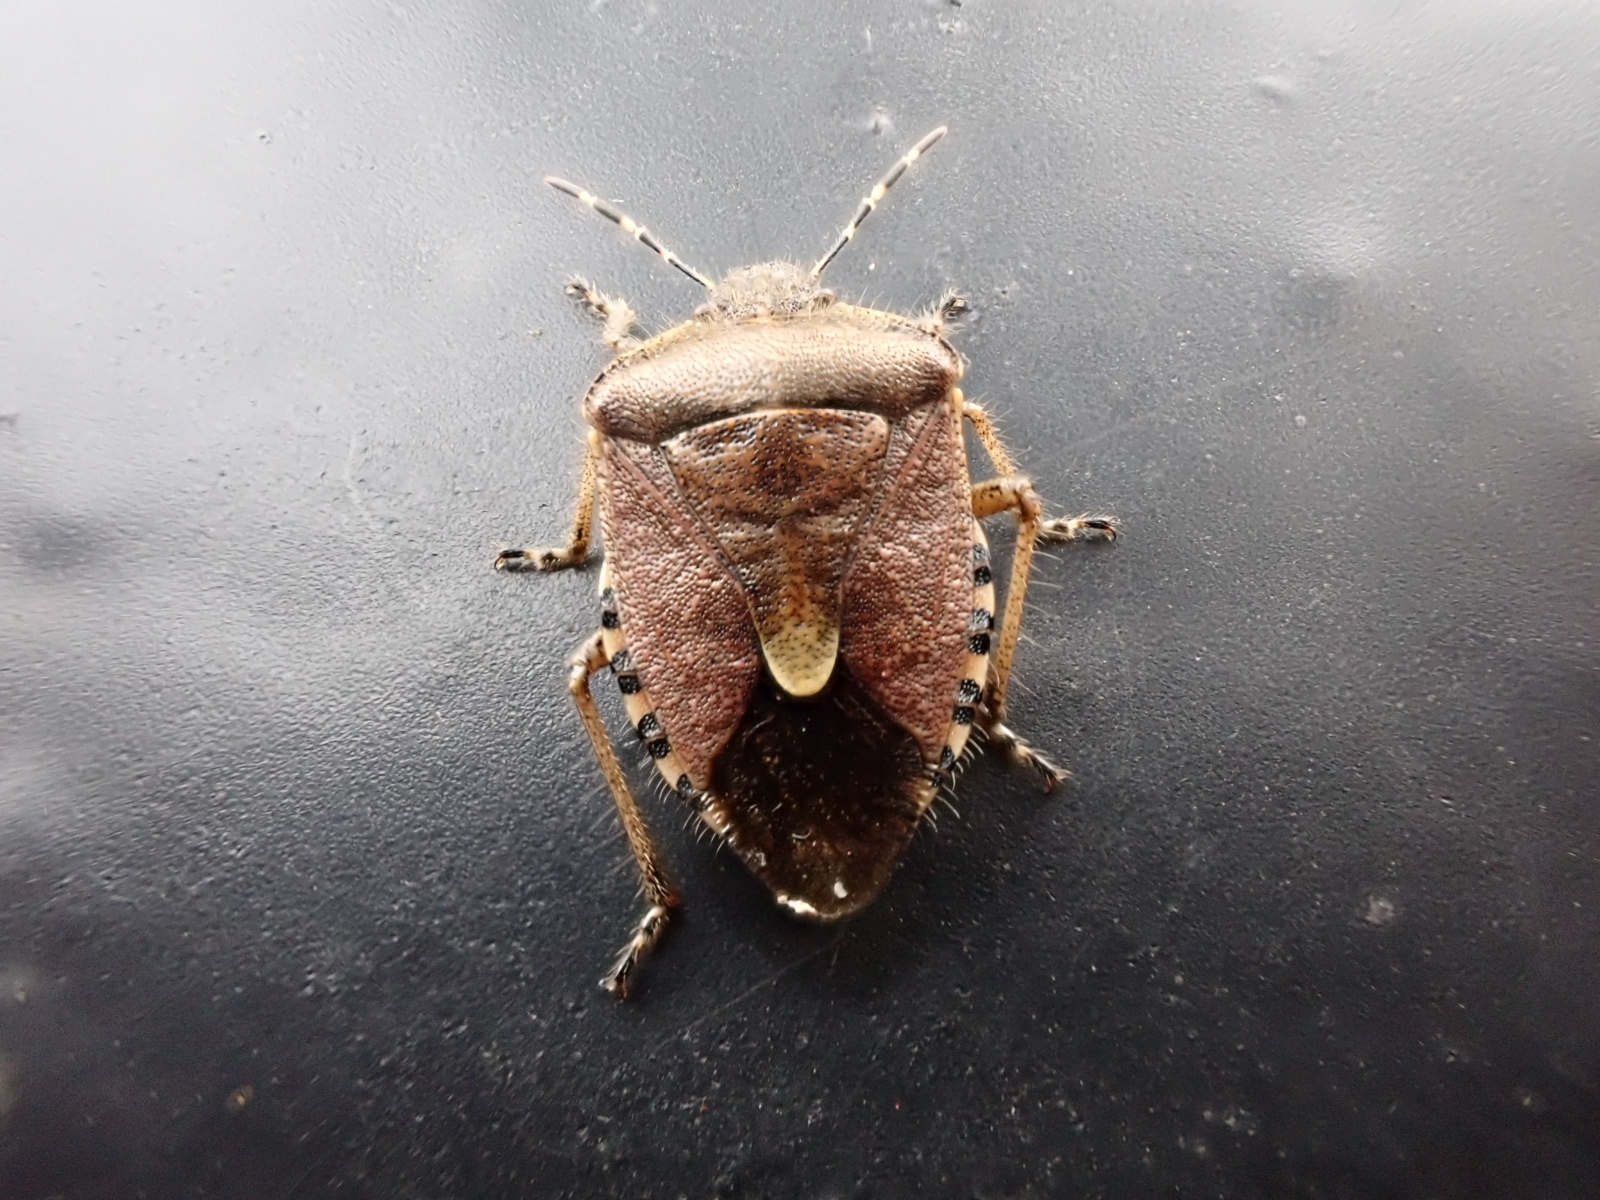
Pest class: stink_bug